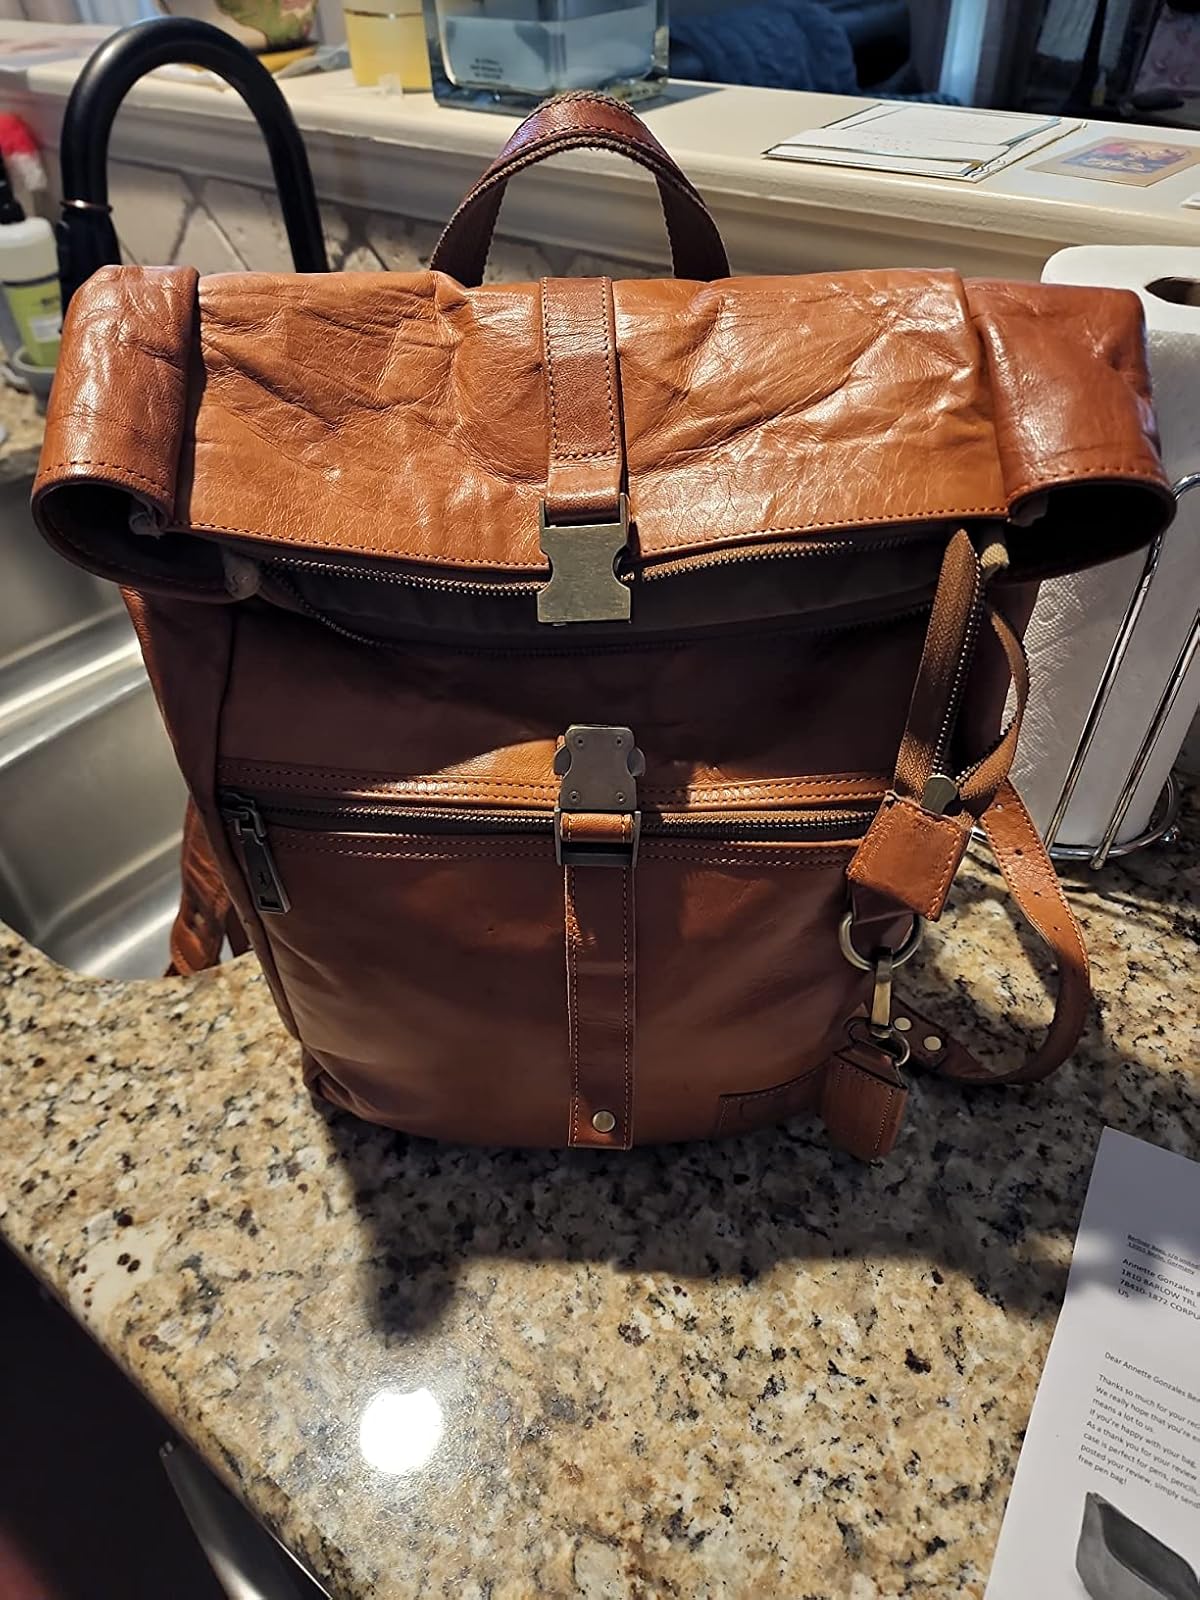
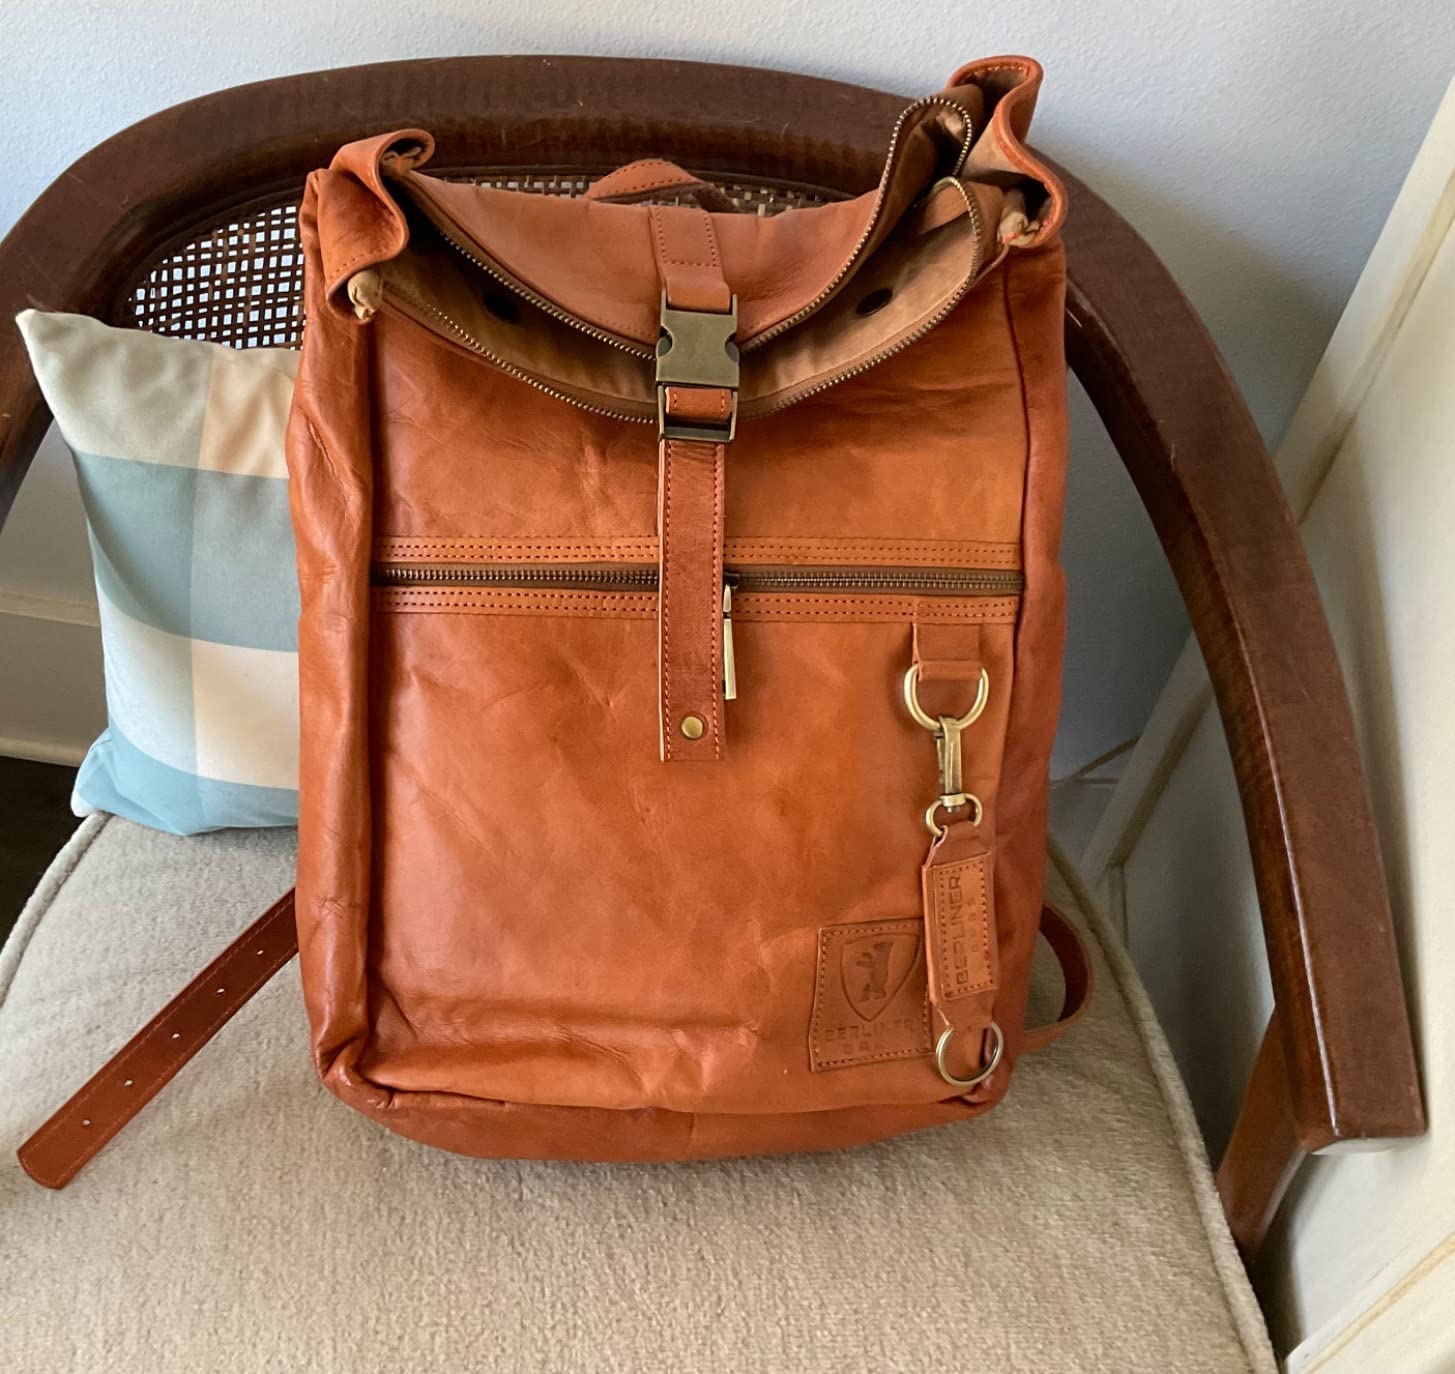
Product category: bag
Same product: yes